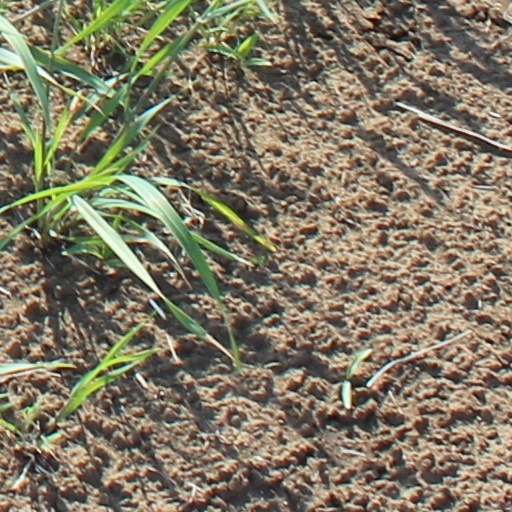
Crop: wheat